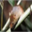
Label: mouse